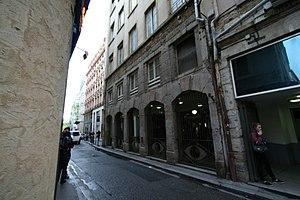
La rue Thomassin est une voie publique du 2ᵉ arrondissement de la ville de Lyon, en France.